Joseph M. Gazzam

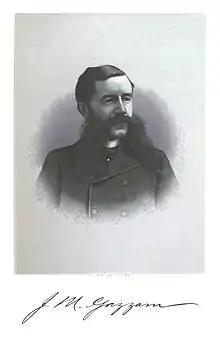
Joseph M. Gazzam, 1902

Joseph Murphy Gazzam (December 2, 1842 – September 25, 1927) was an American lawyer, politician, and businessman.